InterCity rail in the United Kingdom

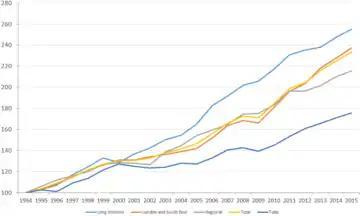
Increase in passenger rail by sector 1994–2015, as well as a comparison with the London Underground

In 1830, the first intercity railway in the world was built between the cities of Liverpool and Manchester in northwest England for the purpose of transporting both passengers and goods. A railway mania ensued, with intercity railways springing up across the country. The UK's main intercity routes, the West Coast Main Line from London to Glasgow opened in 1849, and the East Coast Main Line from London to Edinburgh opened in 1860. Before the Grouping in 1923, most services were operated by joint stock as various rail companies owned separate sections of track that intercity services operated over. Following the Grouping, intercity services were amalgamated with local services under the "Big Four", the London and North Eastern Railway, the Great Western Railway, the London Midland and Scottish Railway and the Southern Railway. Named trains became increasingly prominent during this period, as did the luxury of such services. These luxurious services included the Flying Scotsman on the east coast, the Royal Scot on the west and the Cornish Riviera Express in the south west.